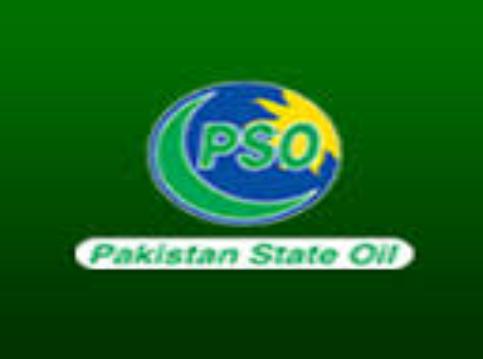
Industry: Transportation